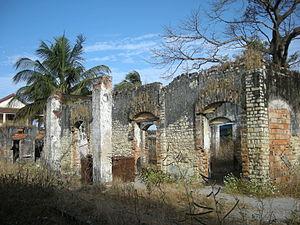
Carabane, également appelé Karabane, est à la fois une île et un village situés à l'extrême sud-ouest du Sénégal, dans l'embouchure du fleuve Casamance. Site paradisiaque, doté d'un climat agréable et d'une luxuriante végétation, c'est aussi du point de vue historique le premier comptoir colonial français en Casamance. Dans un environnement maritime et fluvial propice à l'exploitation halieutique, l'île vit pourtant au rythme du calendrier rizicole, car les Diolas, majoritaires à Karabane, sont avant tout des terriens : on a pu parler de véritable « civilisation du riz » en Basse-Casamance. En complément — tant alimentaire qu'économique —, ils pratiquent aussi la pêche artisanale et la collecte de crustacés, mais les pêcheurs professionnels viennent surtout d'autres régions.